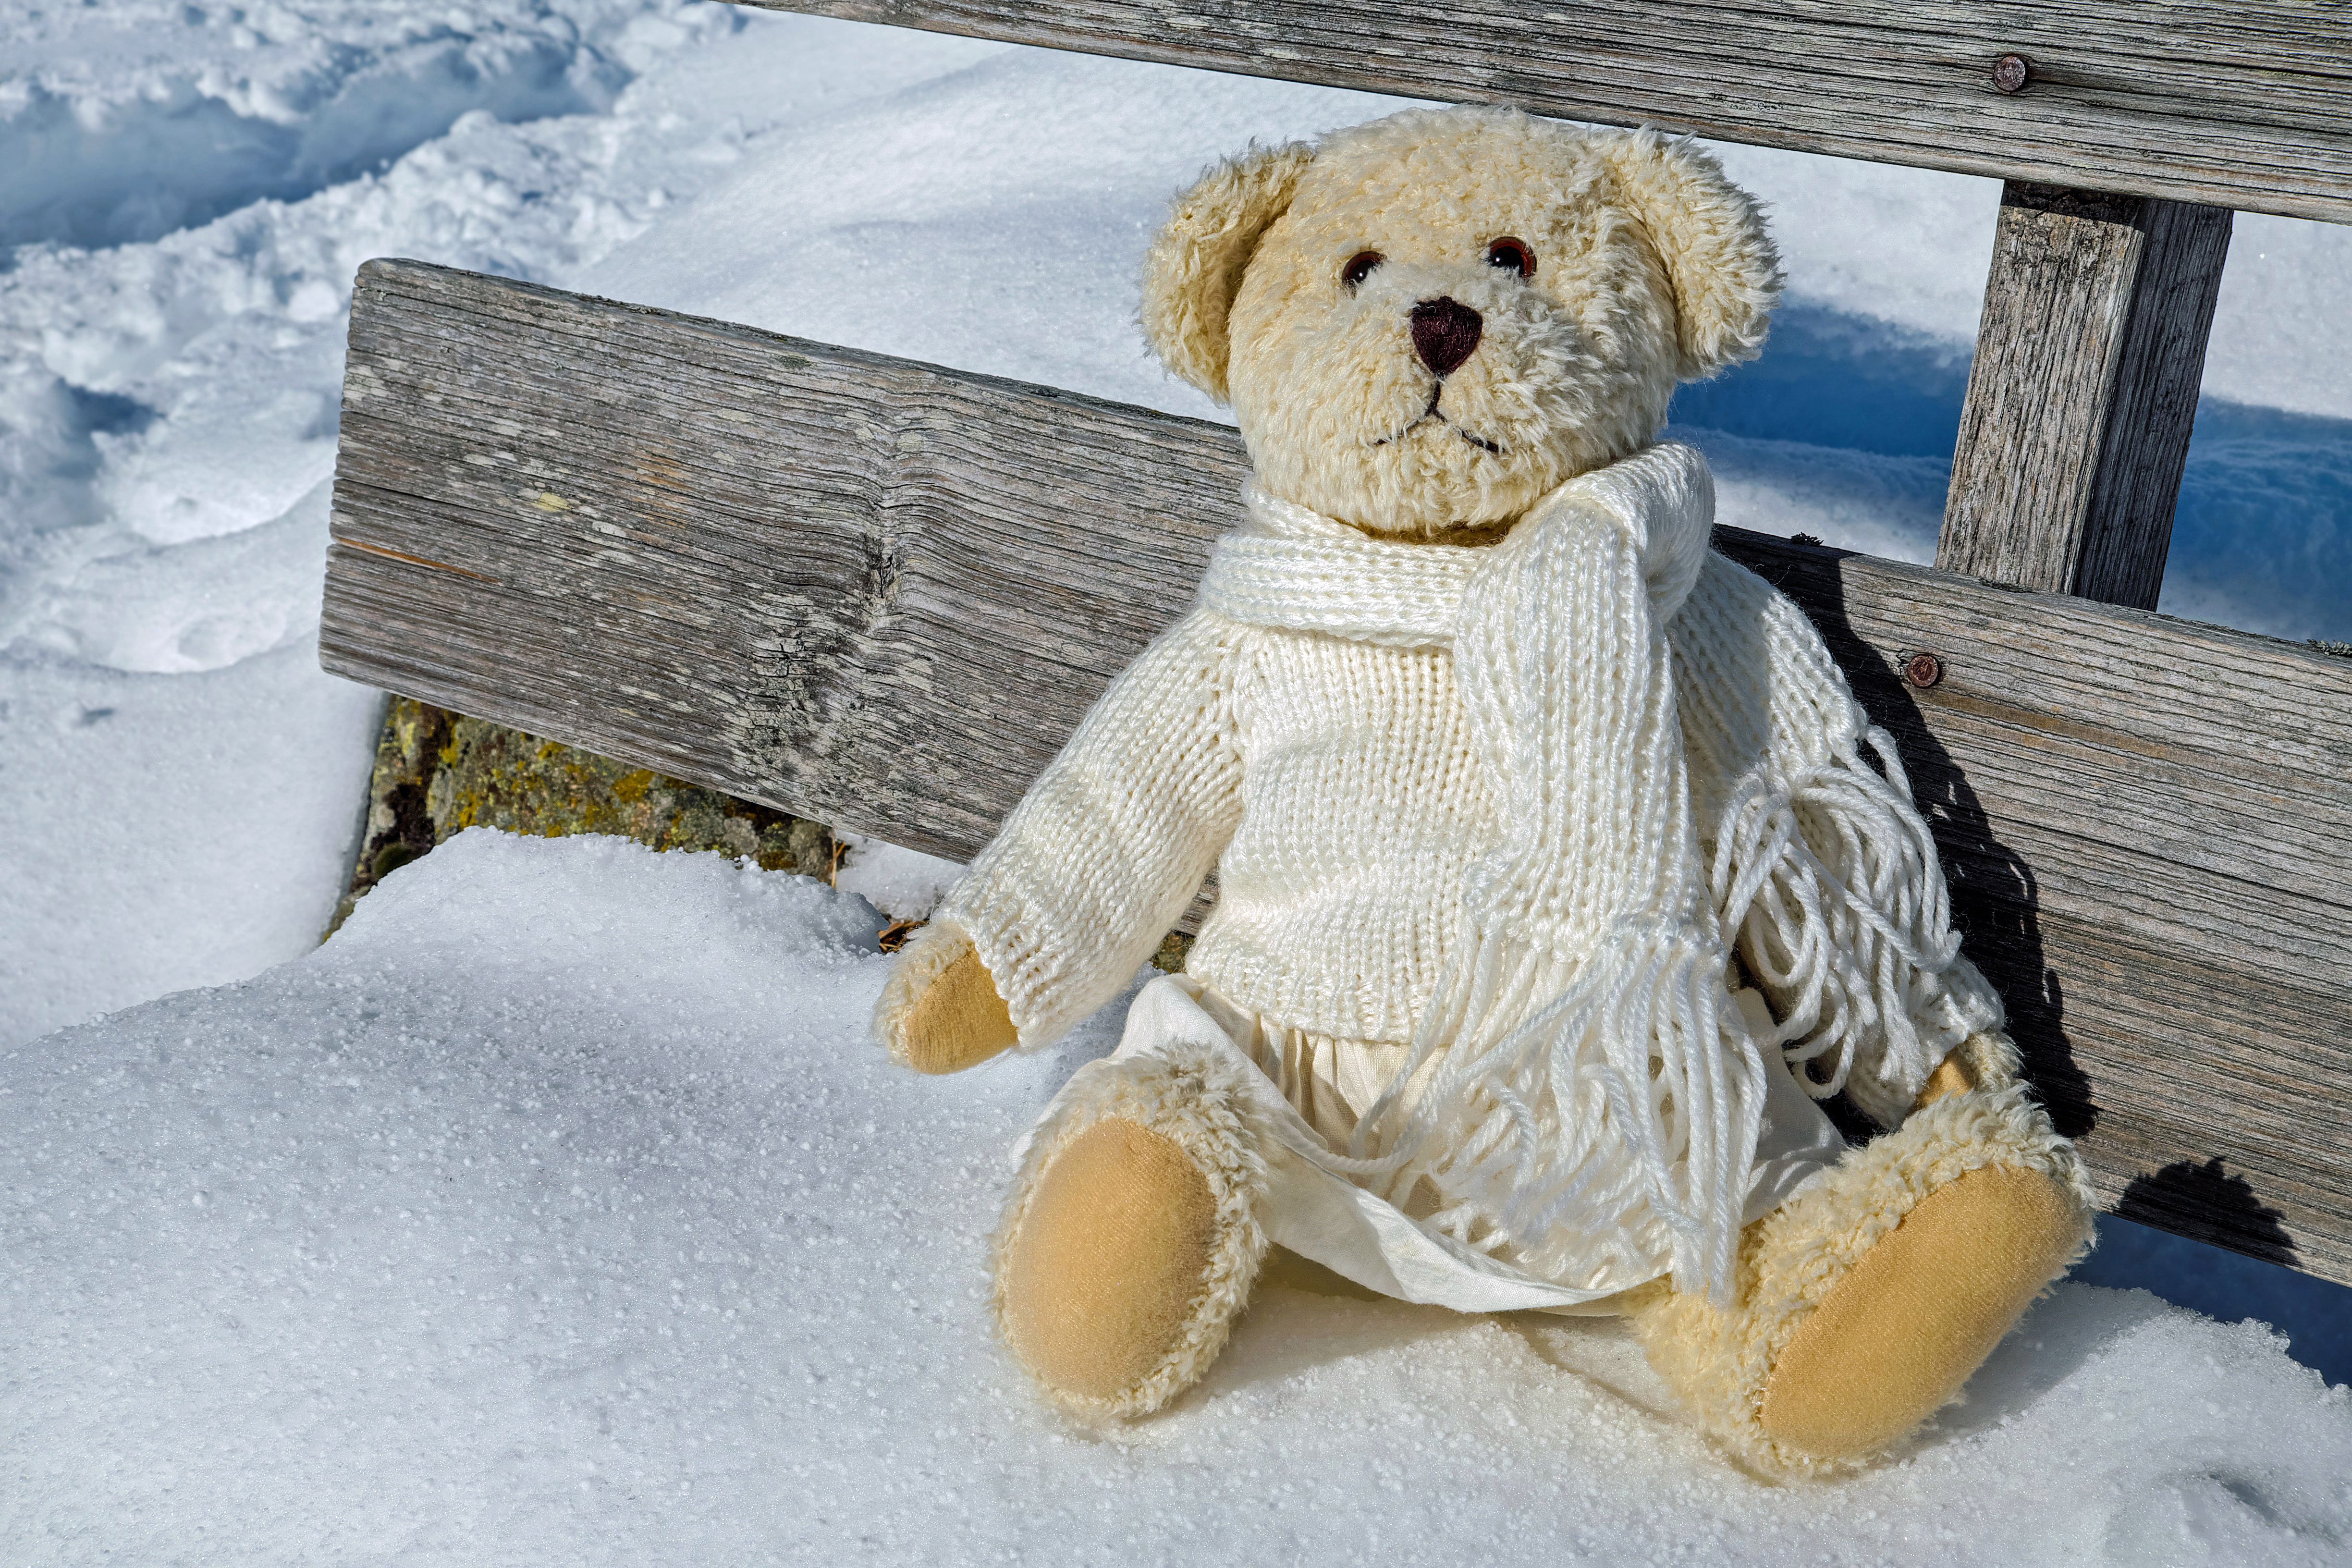
snow, winter, sun, sweet, cute, sitting, weather, toy, season, teddy bear, art, bank, toys, bears, funny, plush, stuffed animal, teddy, stuffed toy, verschneiter